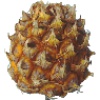
Label: Pineapple Mini 1